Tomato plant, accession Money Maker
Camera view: tilt-top (135 deg); turntable rotation: 30 degrees
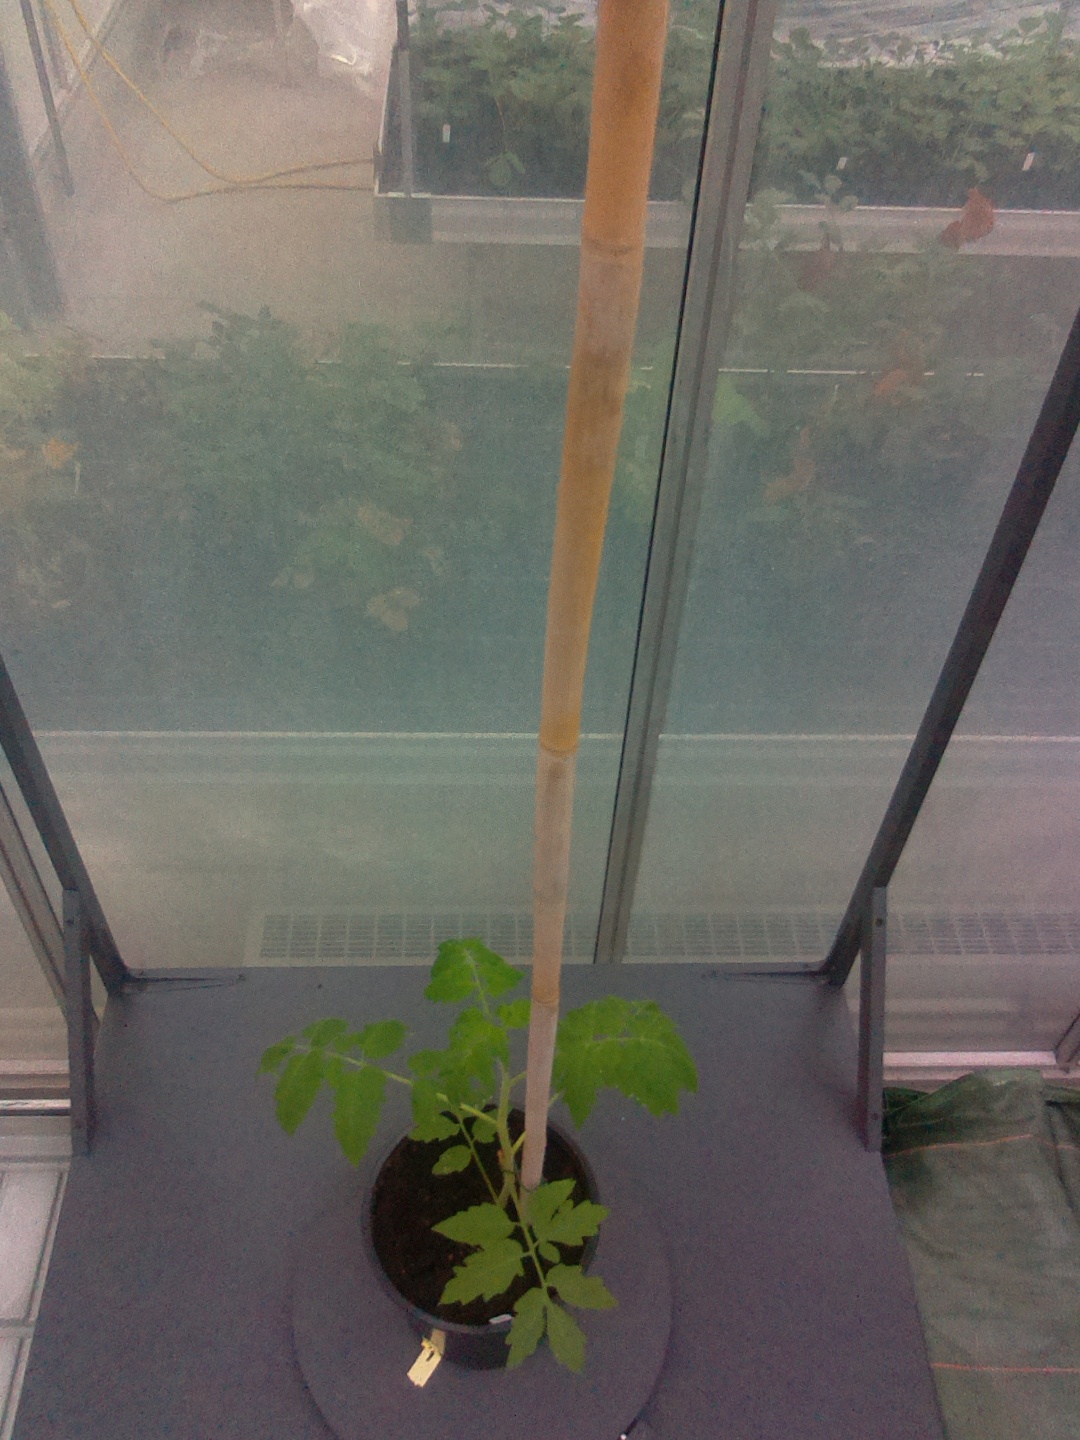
BBCH growth stage 13: 6 of true leaves visible